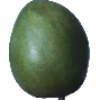
Label: Mango 1